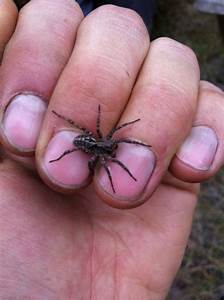
Label: spider